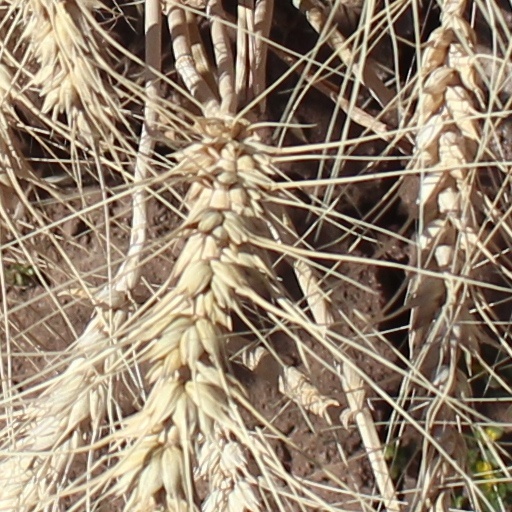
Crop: wheat